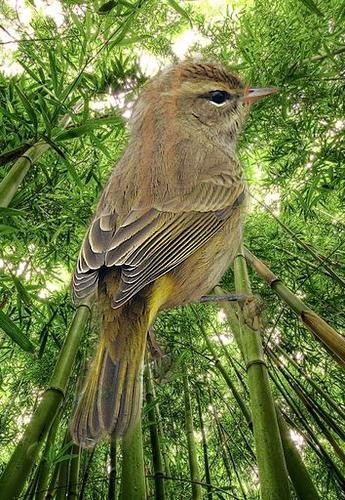
Bird species: Palm_Warbler
Bird type: landbird
Background: land